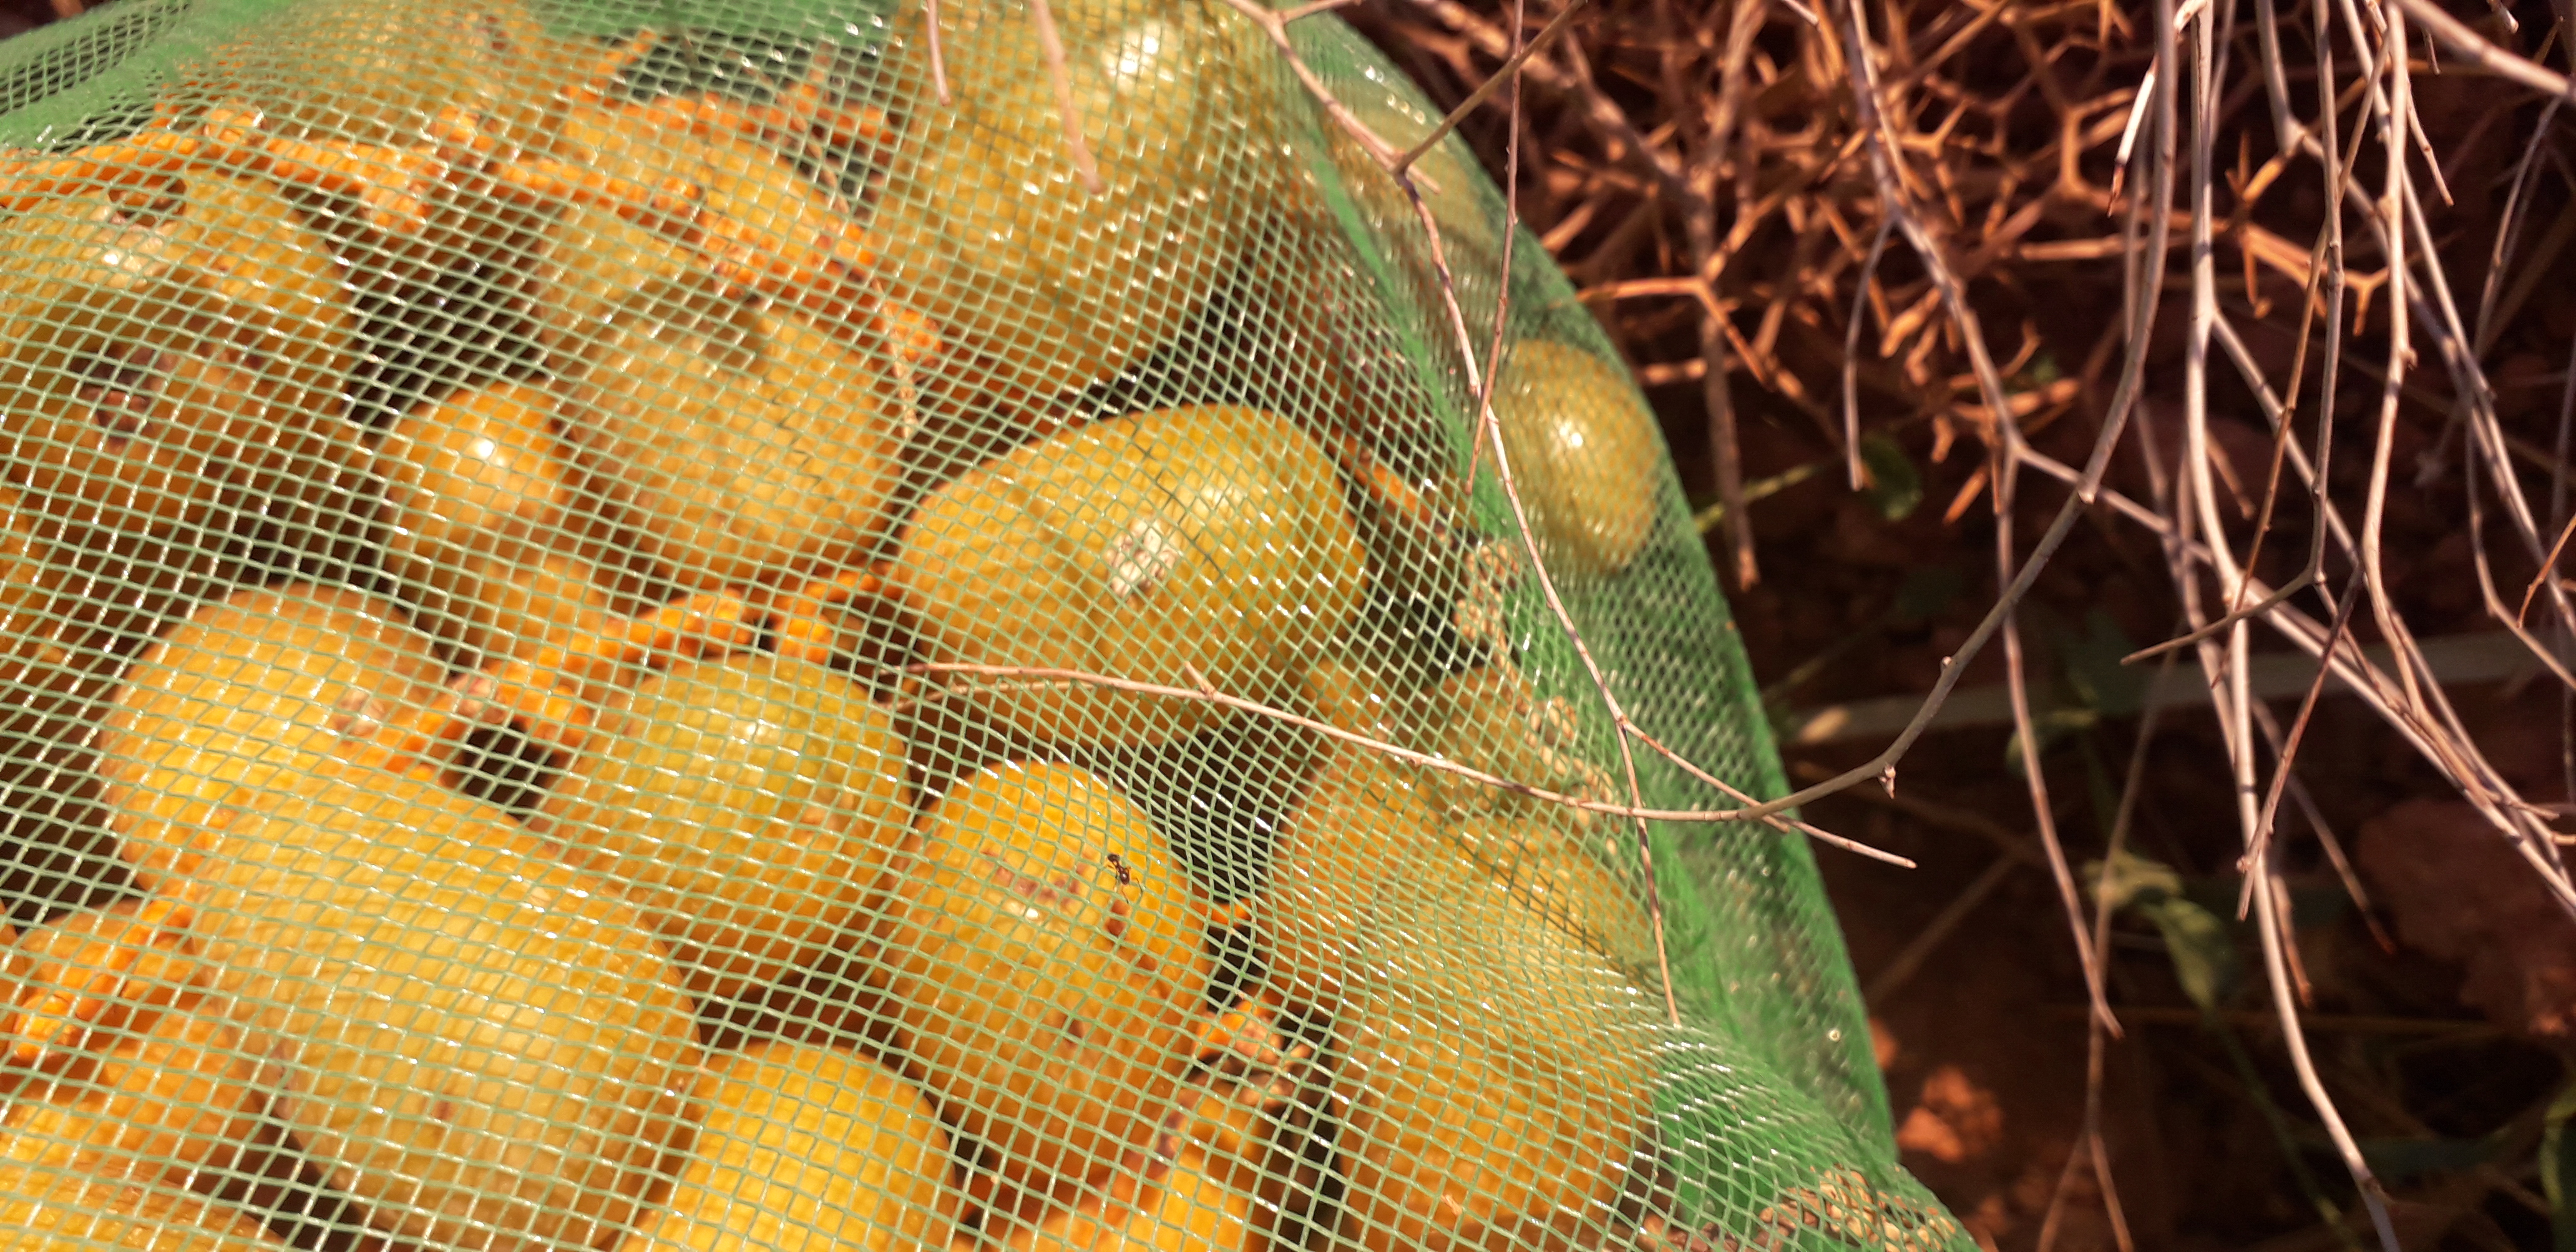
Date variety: Boufagous